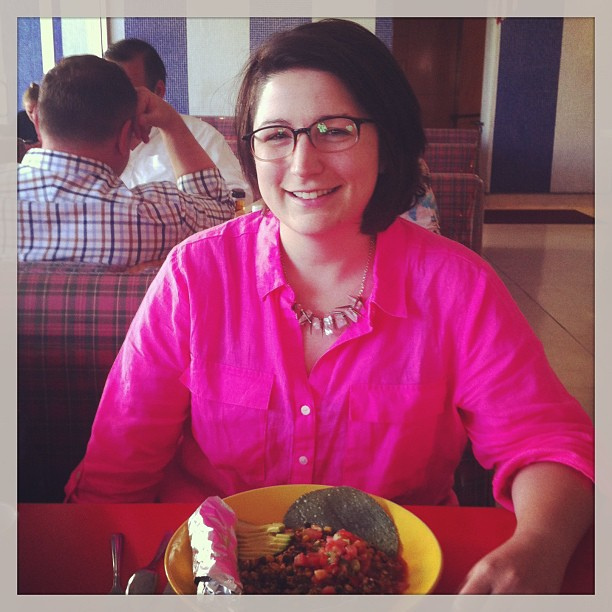
user: Given an image and a question. Answer the question in a short answer. Question: What kind of dish is the woman eating? Short Answer:
assistant: mexican